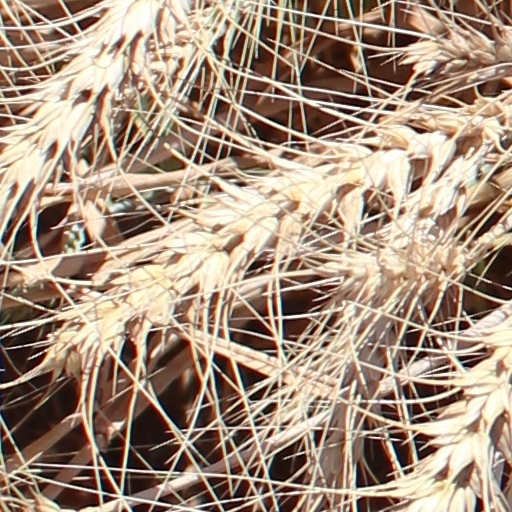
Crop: wheat